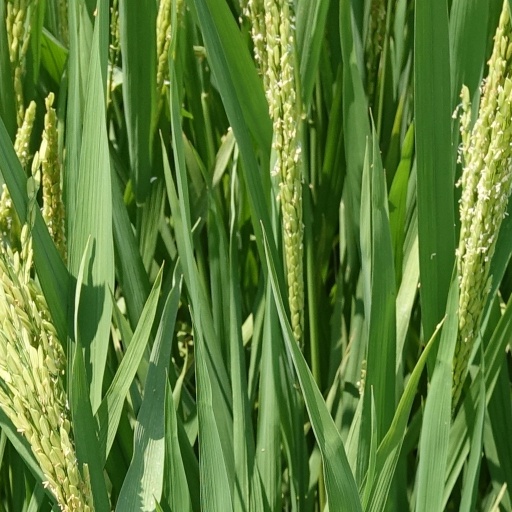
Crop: rice